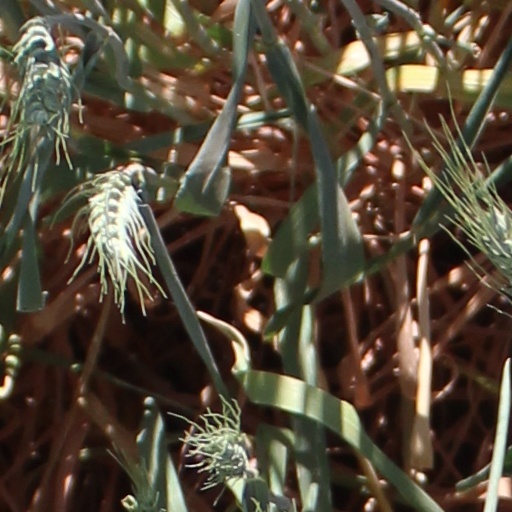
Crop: wheat